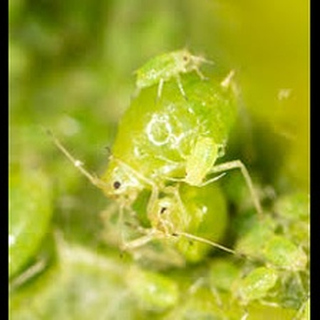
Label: wheat_aphid